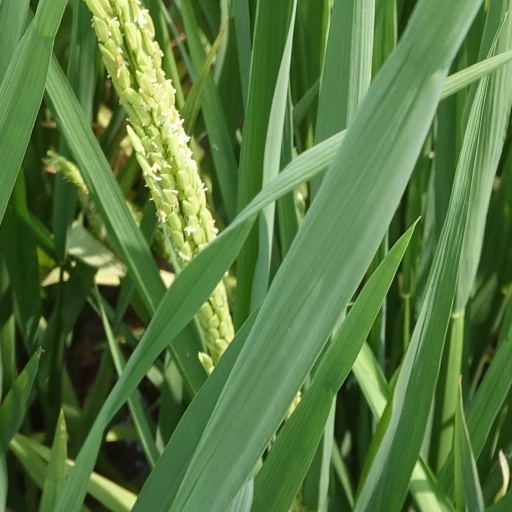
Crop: rice